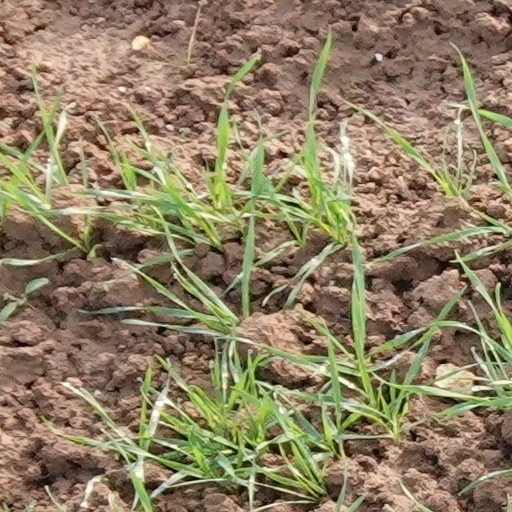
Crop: wheat